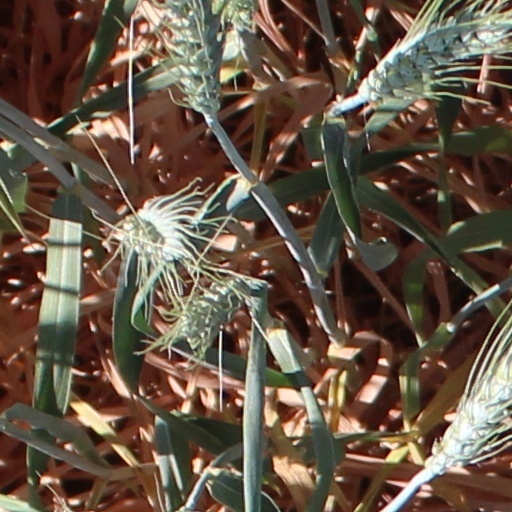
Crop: wheat